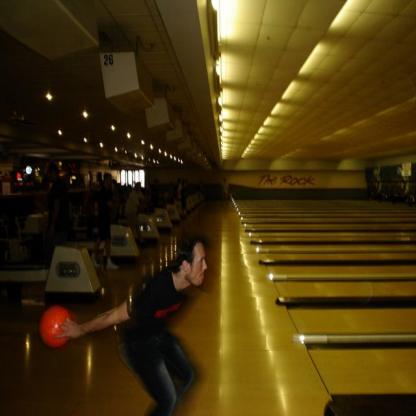
Scene: Indoor